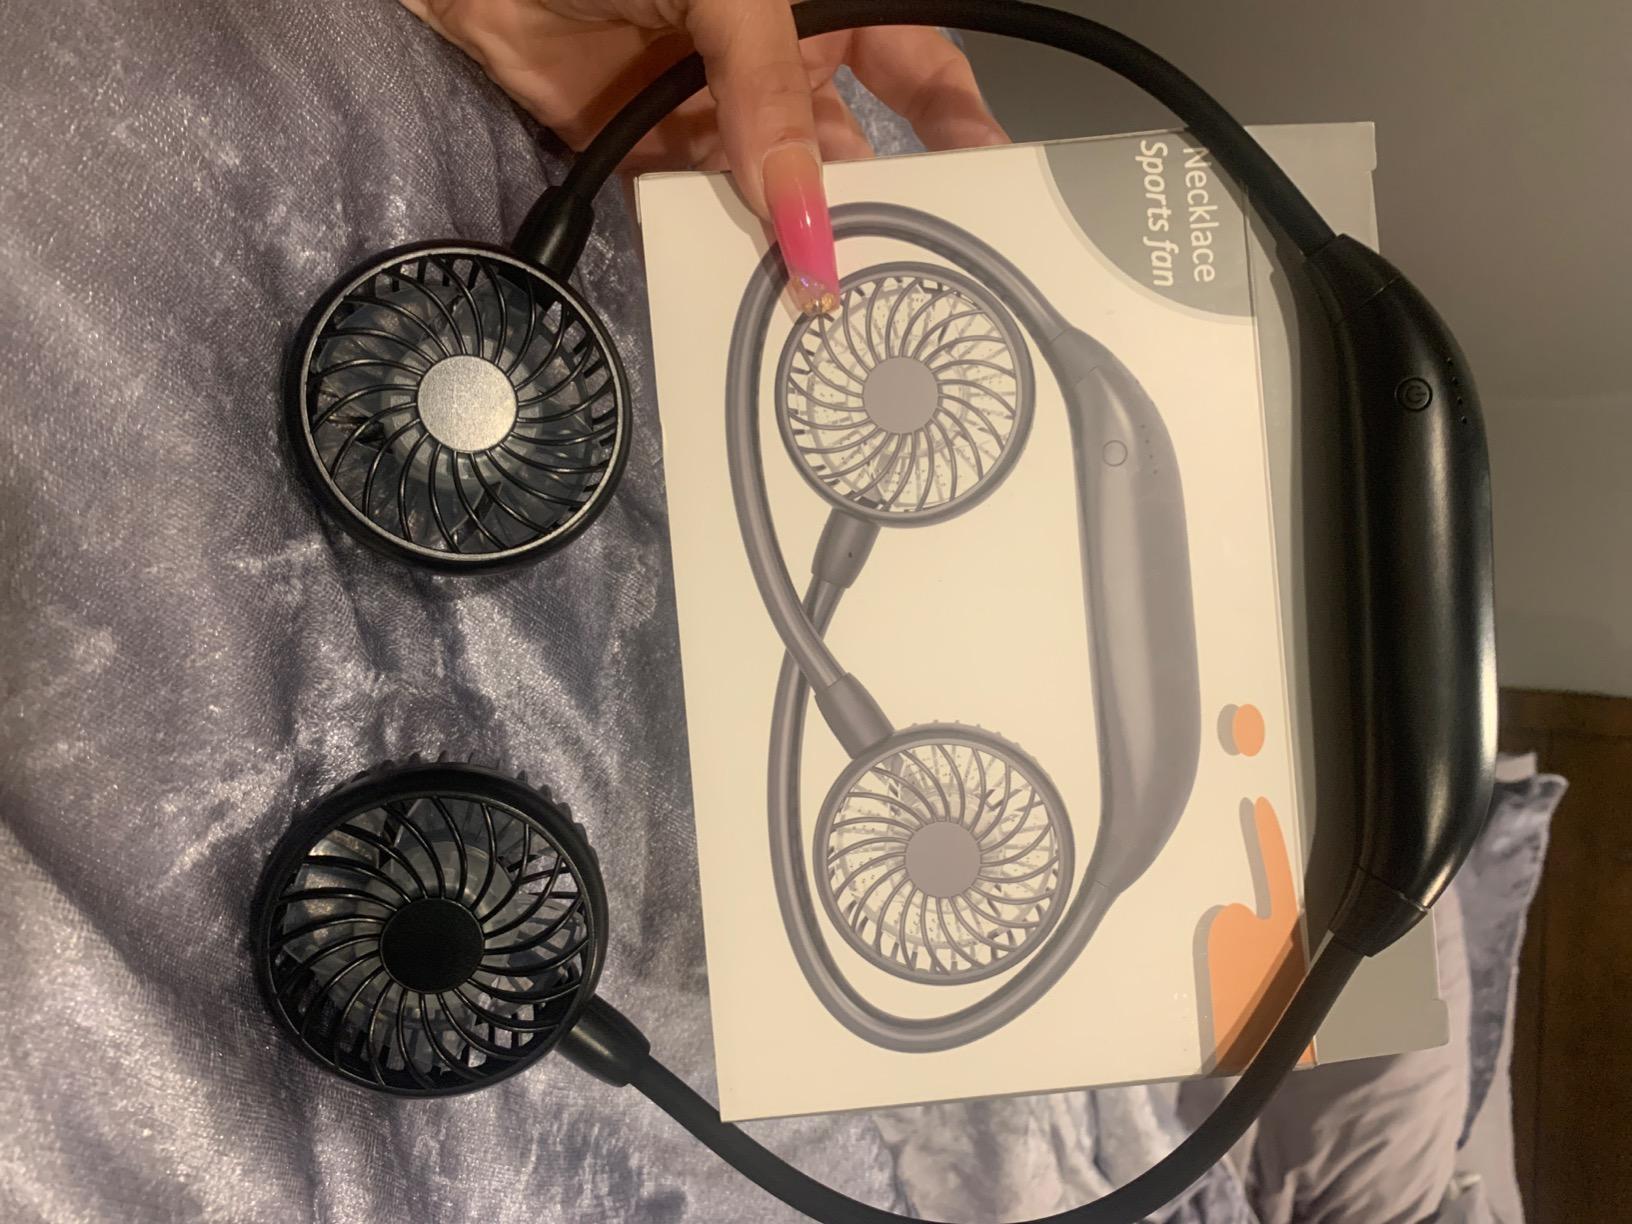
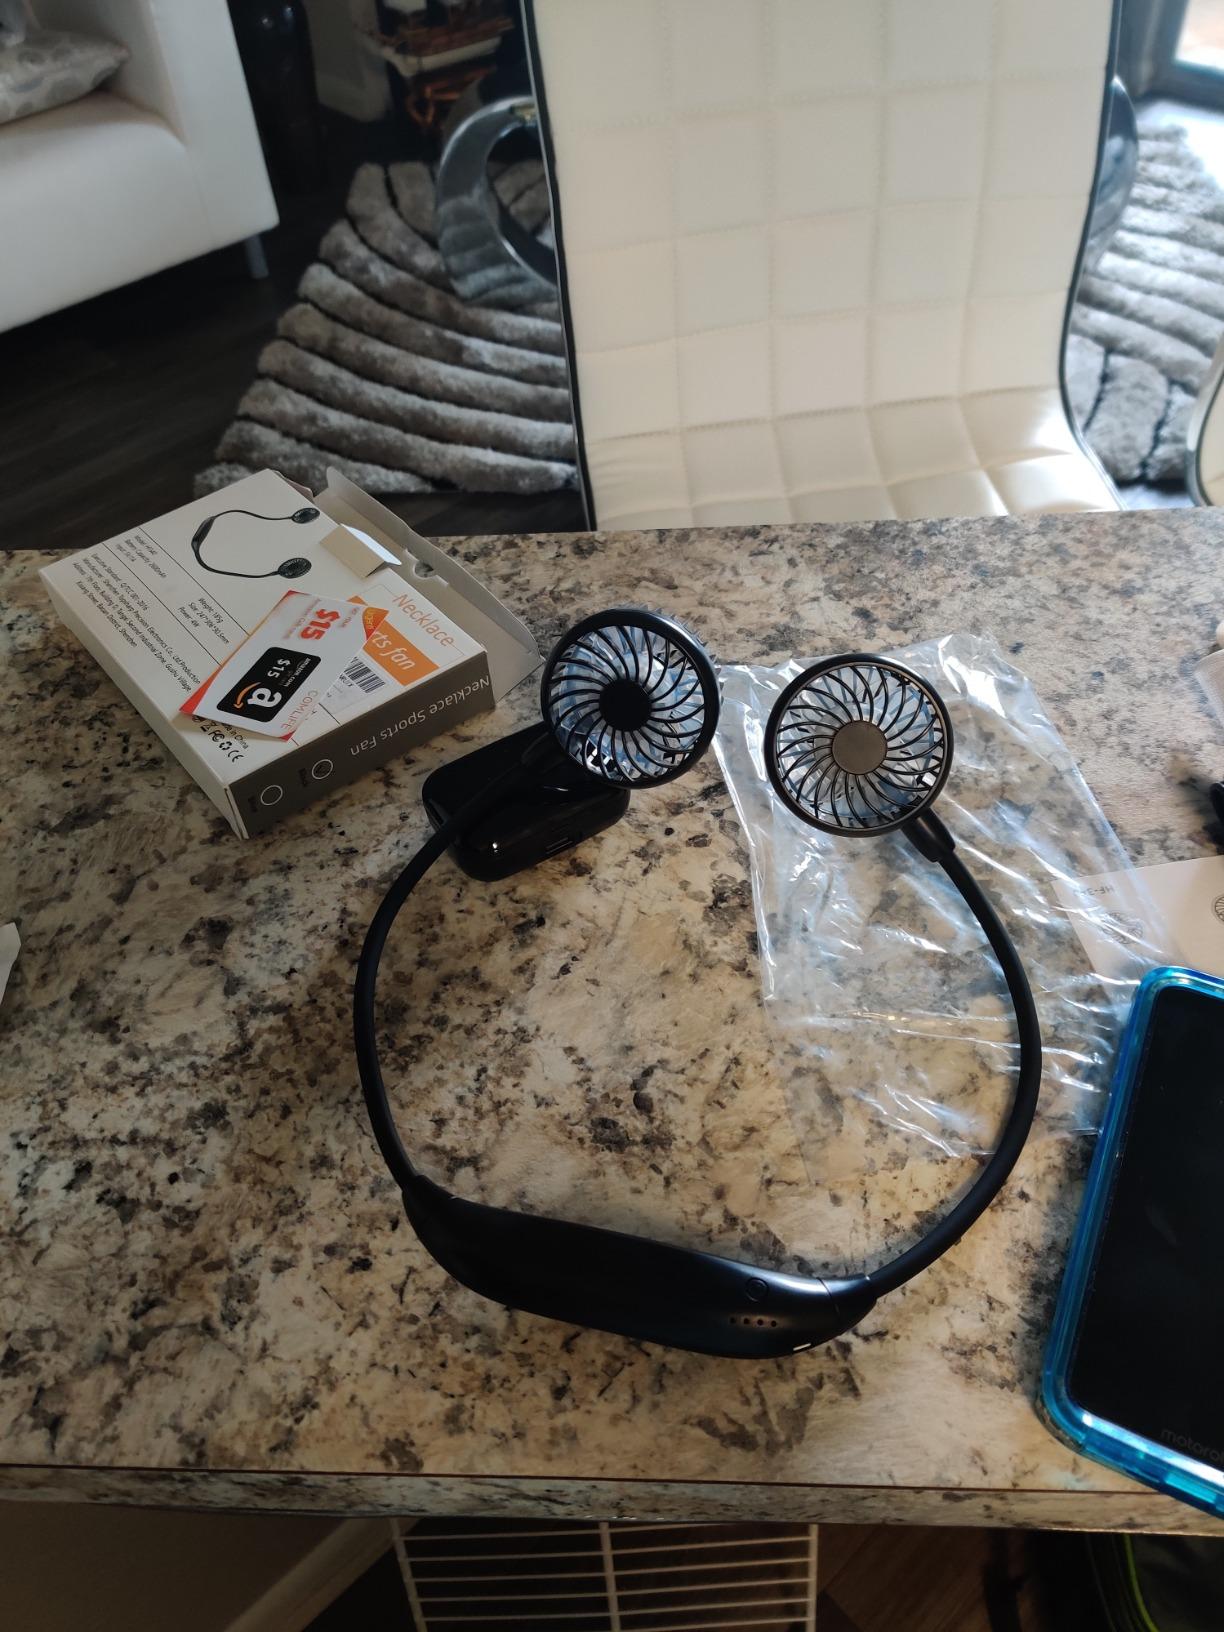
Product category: fan
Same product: yes